Globe at Night

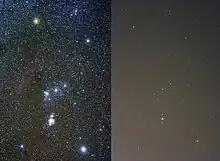
The visibility of the constellation Orion varies depending on the observer's local level of light pollution; clear sky is on left, light-polluted sky is on right. Note that the photo at left shows more detail than can be seen with the human eye.

The project asks members of the public to go outside on dark moonless nights and report how many stars are visible in particular constellations. The project focuses on students, teachers, and families, and has produced activity packets in 13 languages. NASA encourages students in its INSPIRE program to participate.